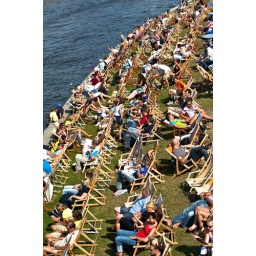
Spree river in Berlin, August 2009. People enjoying a beautiful day close to the water